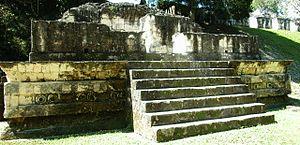
Le talud-tablero est un élément architectural typique de la métropole mésoaméricaine de Teotihuacan. Il se compose, de profil, d'un mur oblique, le « talud », surmonté d'un panneau vertical encadré d'une corniche en saillie, le « tablero ».